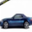
Label: automobile